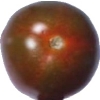
Label: tomato_cherry_maroon